Midnight Sun (ballet)

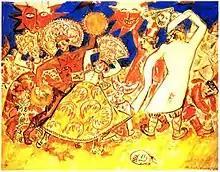
A Group of Dancers and a Mask on the Floor, 1915. Design for "Midnight Sun".

Soleil de Nuit (also known by the English title "Midnight Sun"), was a 1915 ballet by Léonide Massine at the Ballets Russes. It was set to Rimsky-Korsakov's music from "The Snow Maiden". Sets and costumes were by Mikhail Larionov.